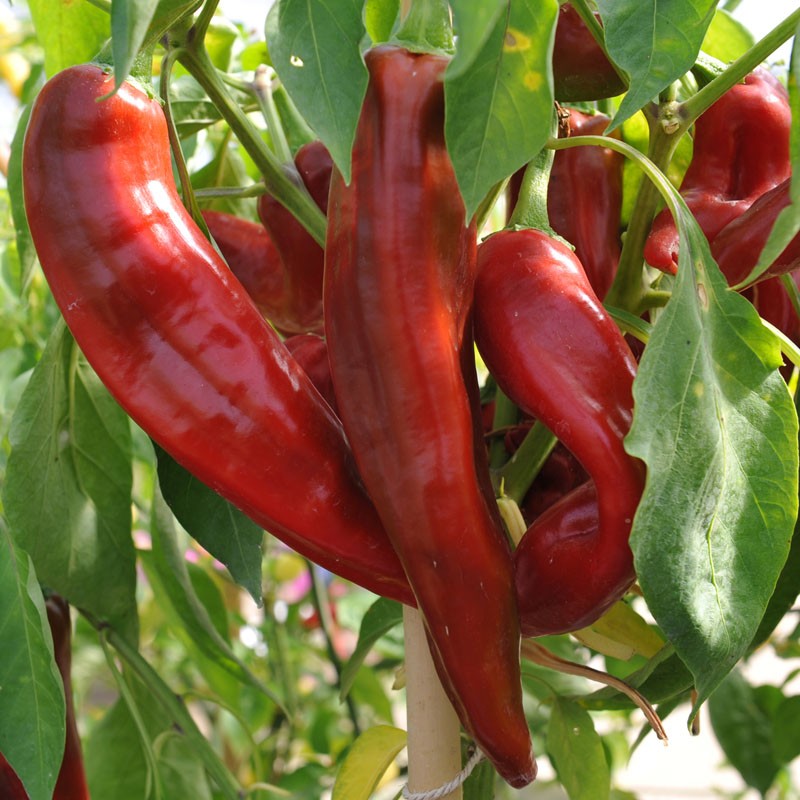
Label: chilli_pepper